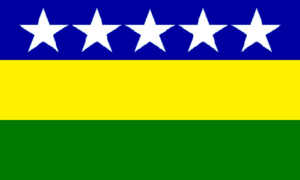
Baños de Agua Santa ou Baños, ville d'Équateur, située dans la province du Tungurahua, au pied du volcan du même nom, le long du fleuve Pastaza, à 1 840 m d'altitude. Elle compte 20 000 habitants. Elle fut fondée par les dominicains et son église est consacrée à la Virgen del Agua Santa.
Cet article présente une liste des principales villes d'Équateur jusqu'en 2012.
Baños de Agua Santa est un canton d'Équateur situé dans la province de Tungurahua.